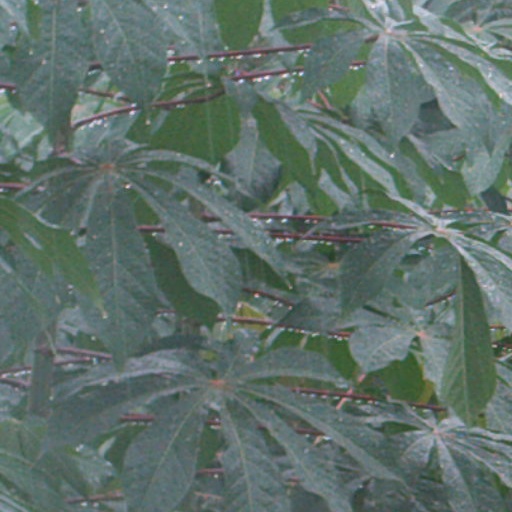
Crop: cassava